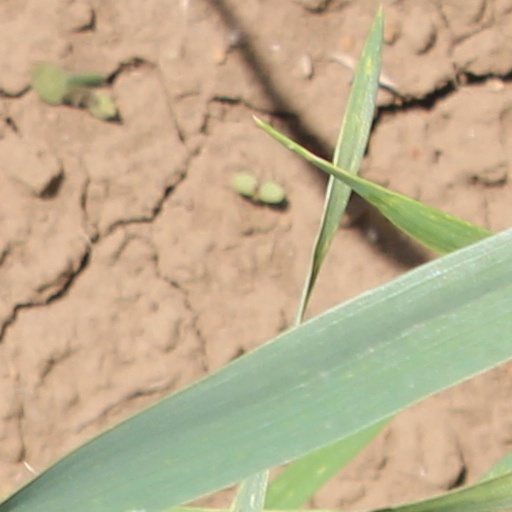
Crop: wheat